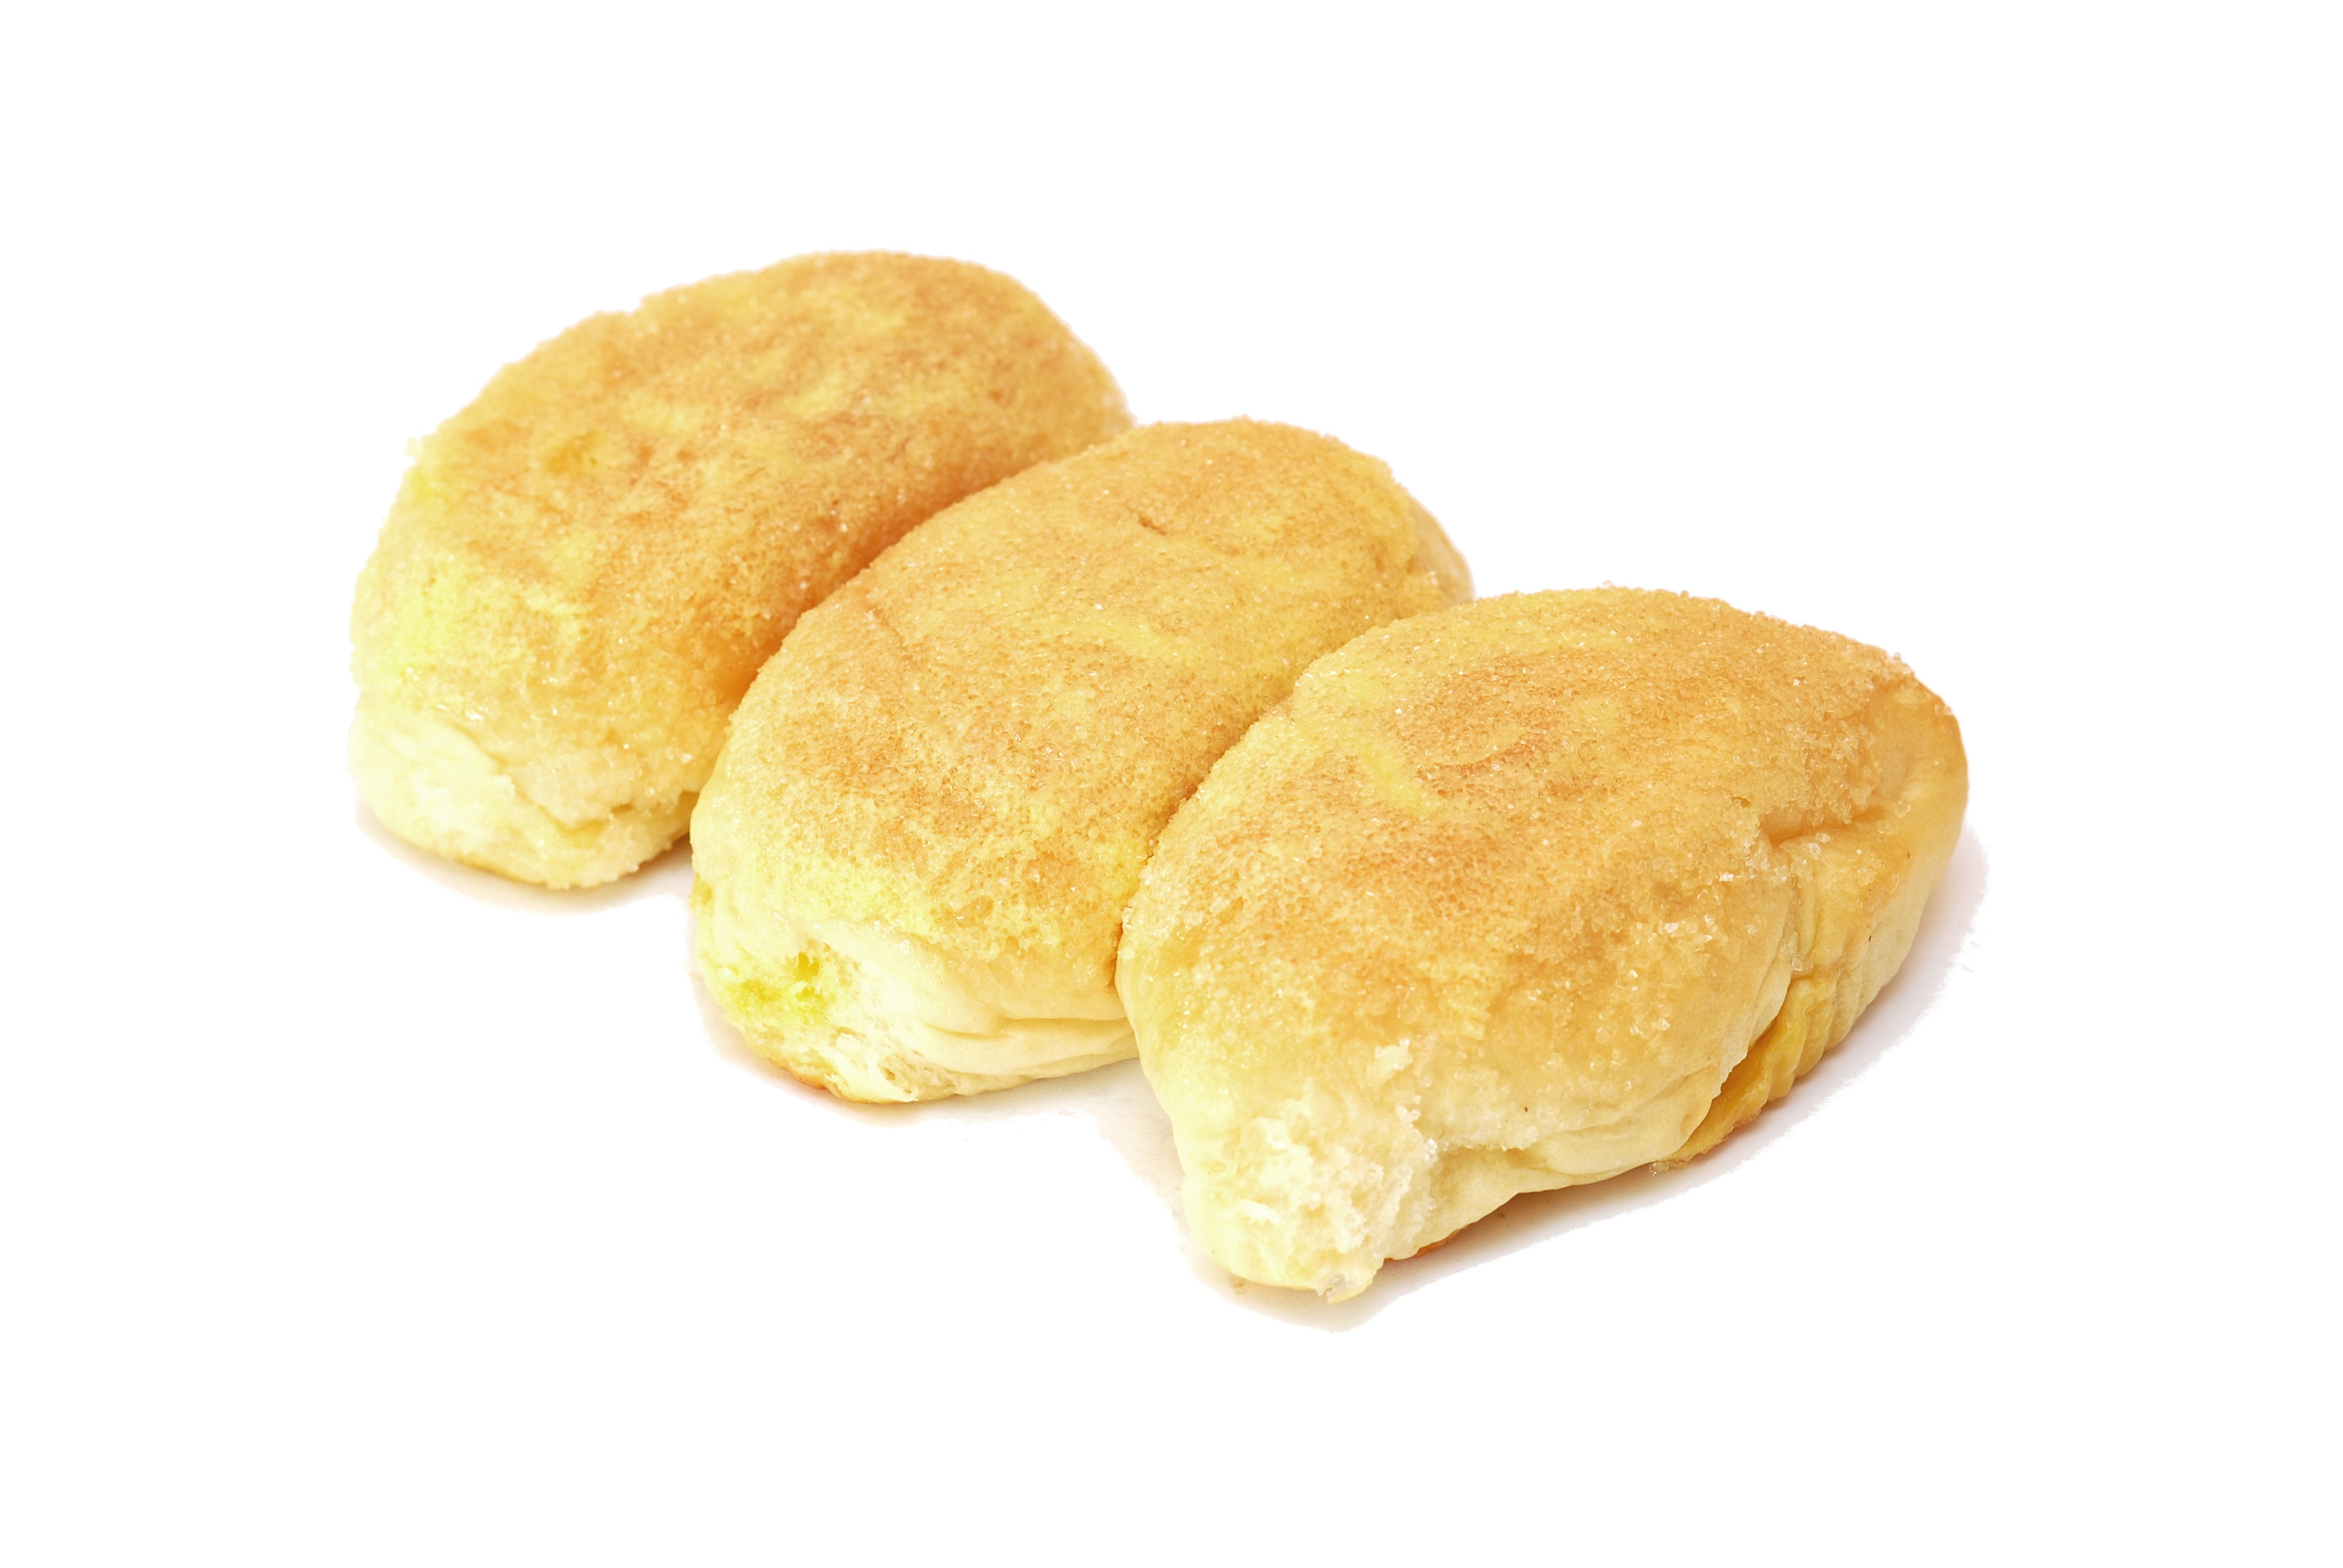
dish, meal, food, produce, breakfast, biscuit, dessert, fast food, cuisine, bread, bakery, sweets, baked goods, buns, junk food, snack food, cheese bun